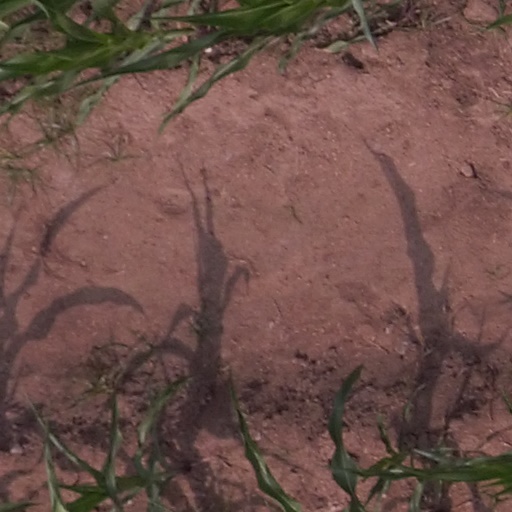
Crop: maize; corn